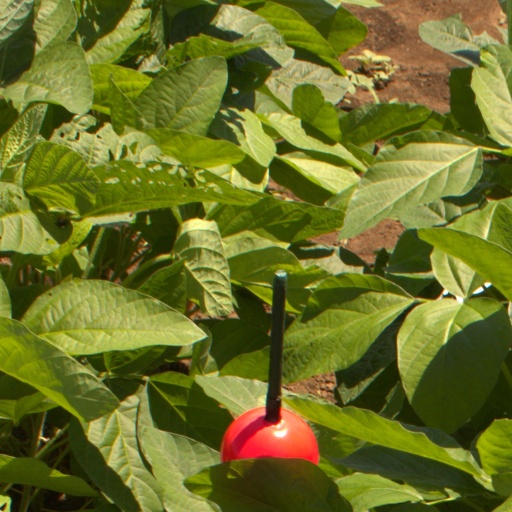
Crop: soybean